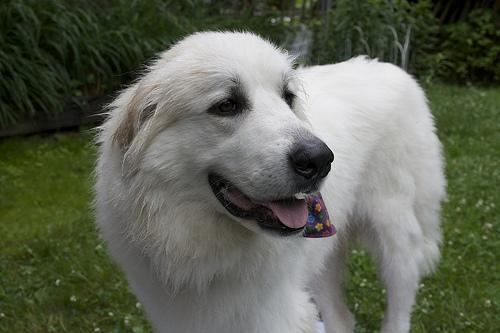
Breed: great pyrenees